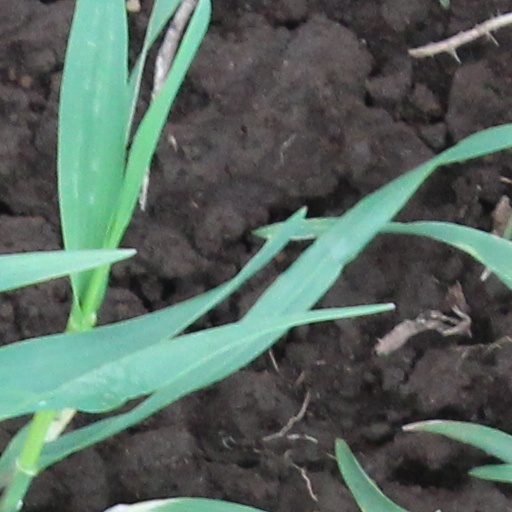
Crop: wheat